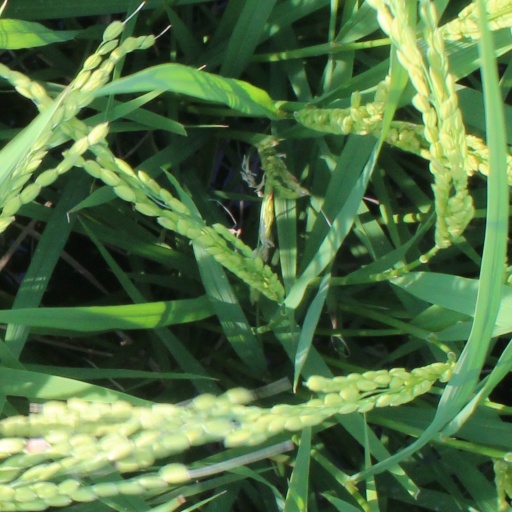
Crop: rice